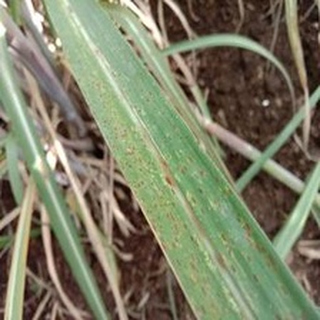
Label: sugarcane_rust